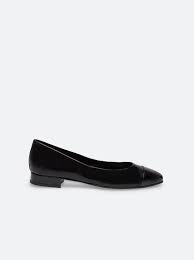
Label: Ballet Flat